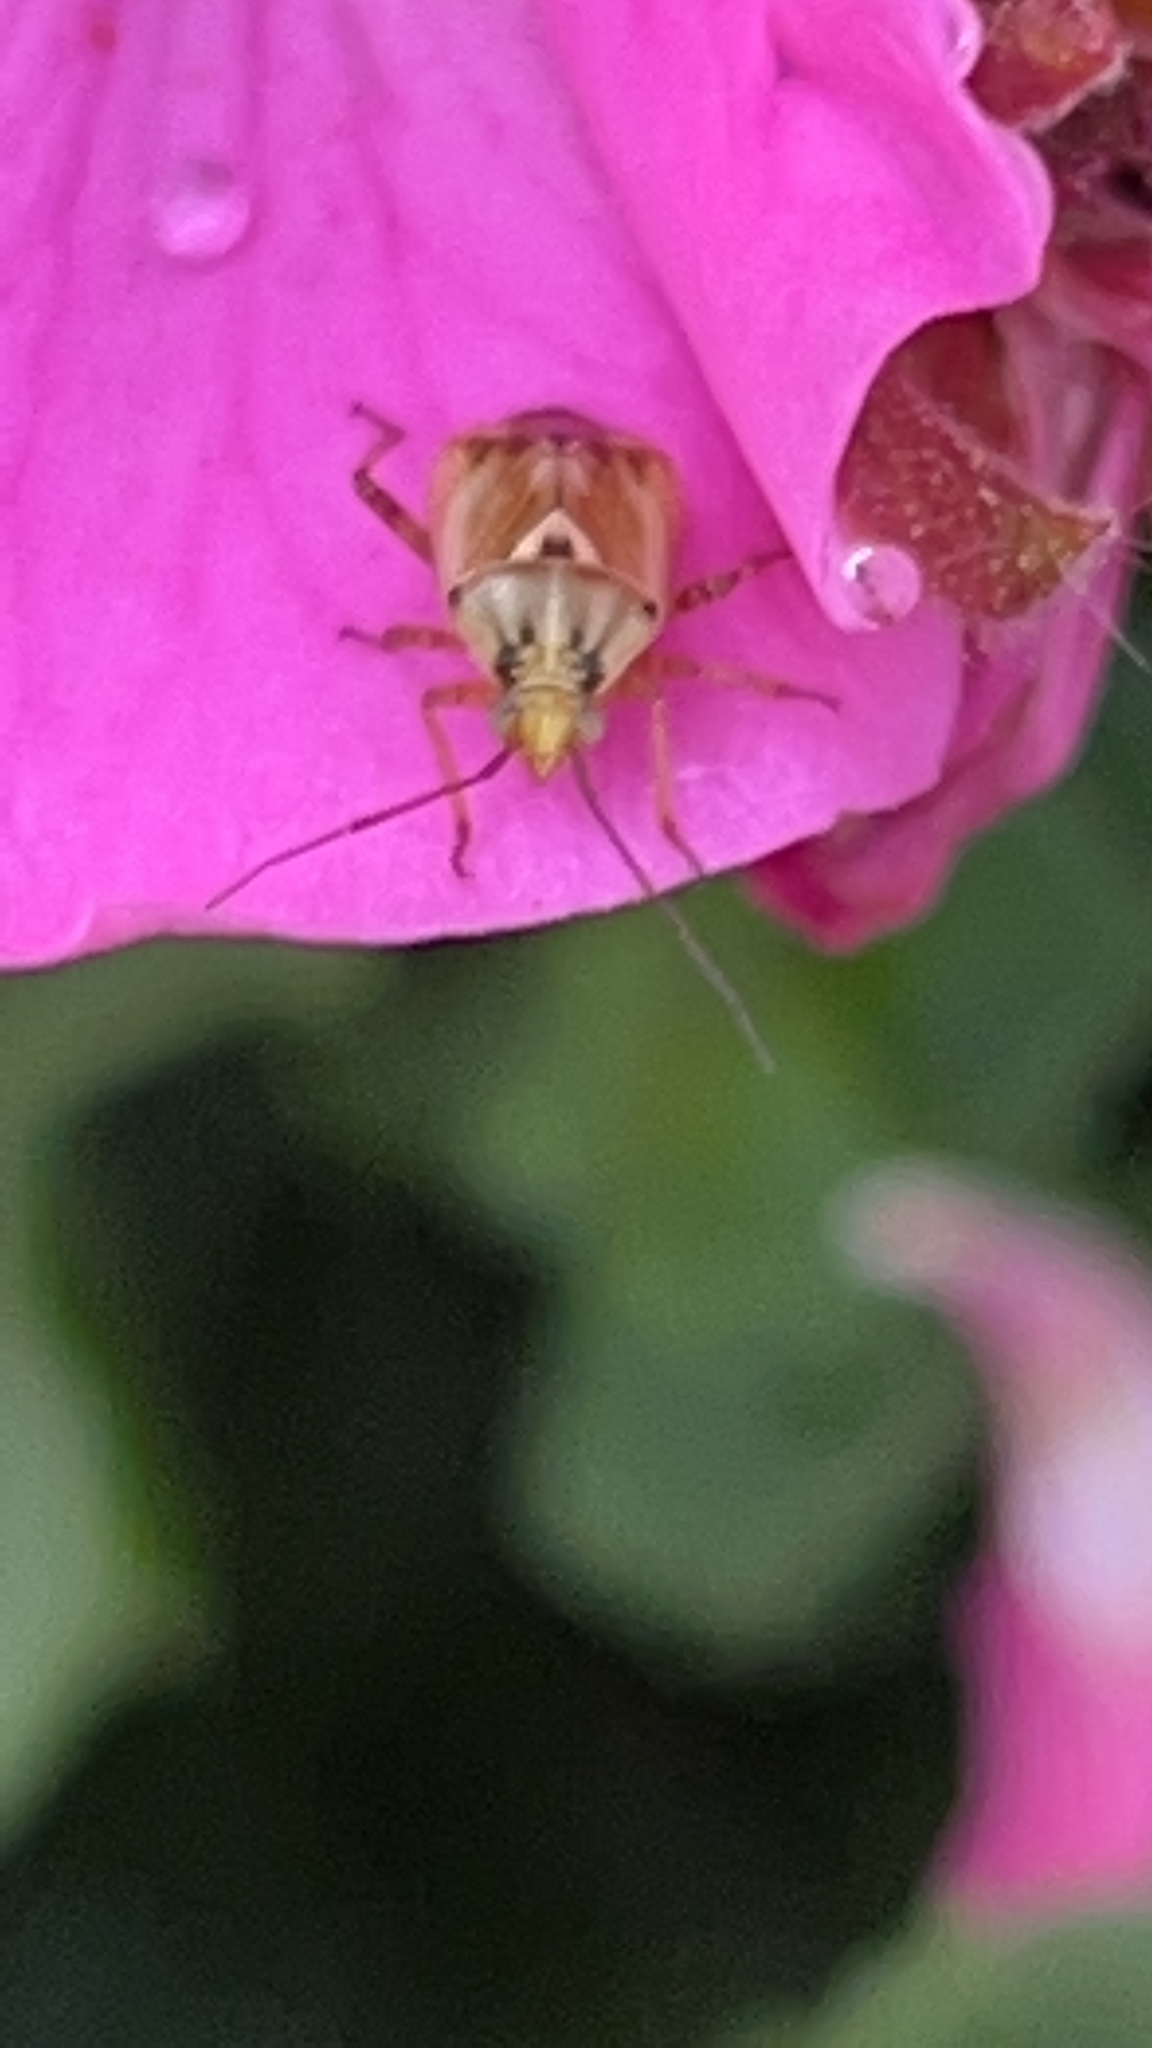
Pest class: lygus_bug